Aaron Lebedeff

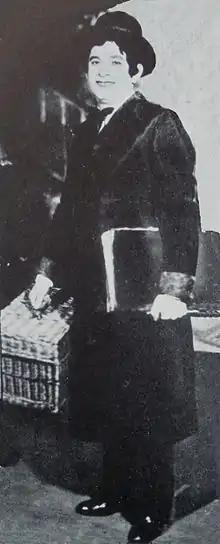
Aaron Lebedeff in "Der Yidisher Yankee"

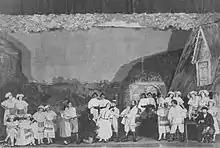
Yiddish operetta Roumanian wedding (Di rumenishe khasene) with Charles Nathanson, Solomon Greenberg, Zina Goldstein, Aaron Lebedeff, Bessie Weissman, Samuel Rosenstein, Abe Sincoff, Saltche Shor, Herman Seratzky, Emanual Teplitzky, music Peretz Sandler, Play by Moyshe Shorr

Aaron Lebedeff (1873–1960) was a Yiddish theatre star, born in Gomel, Belarus.